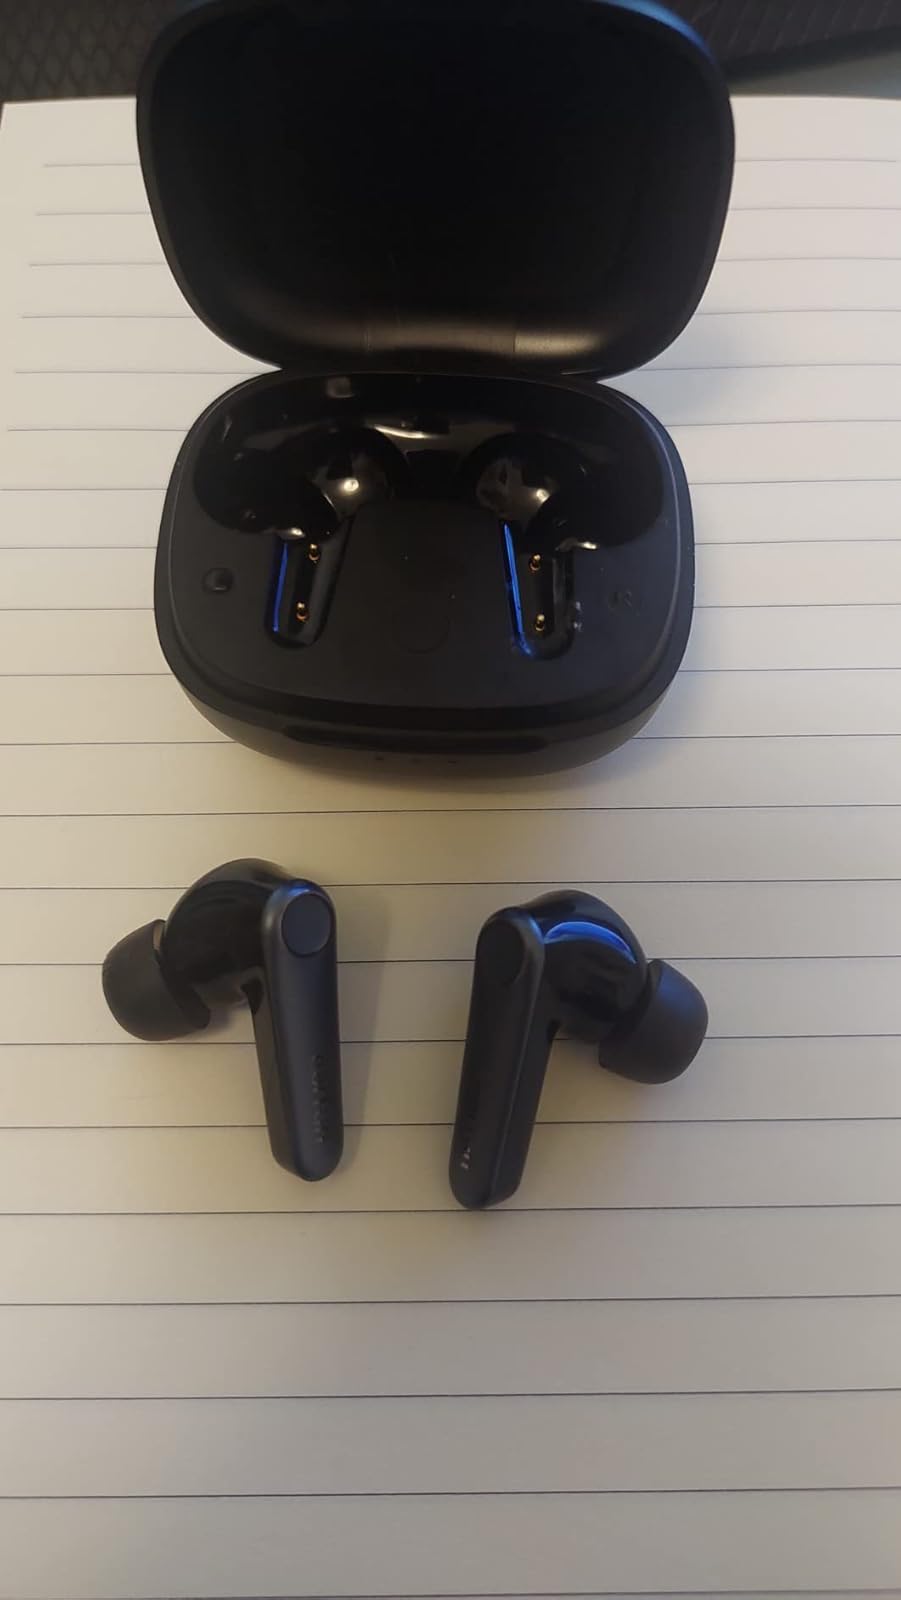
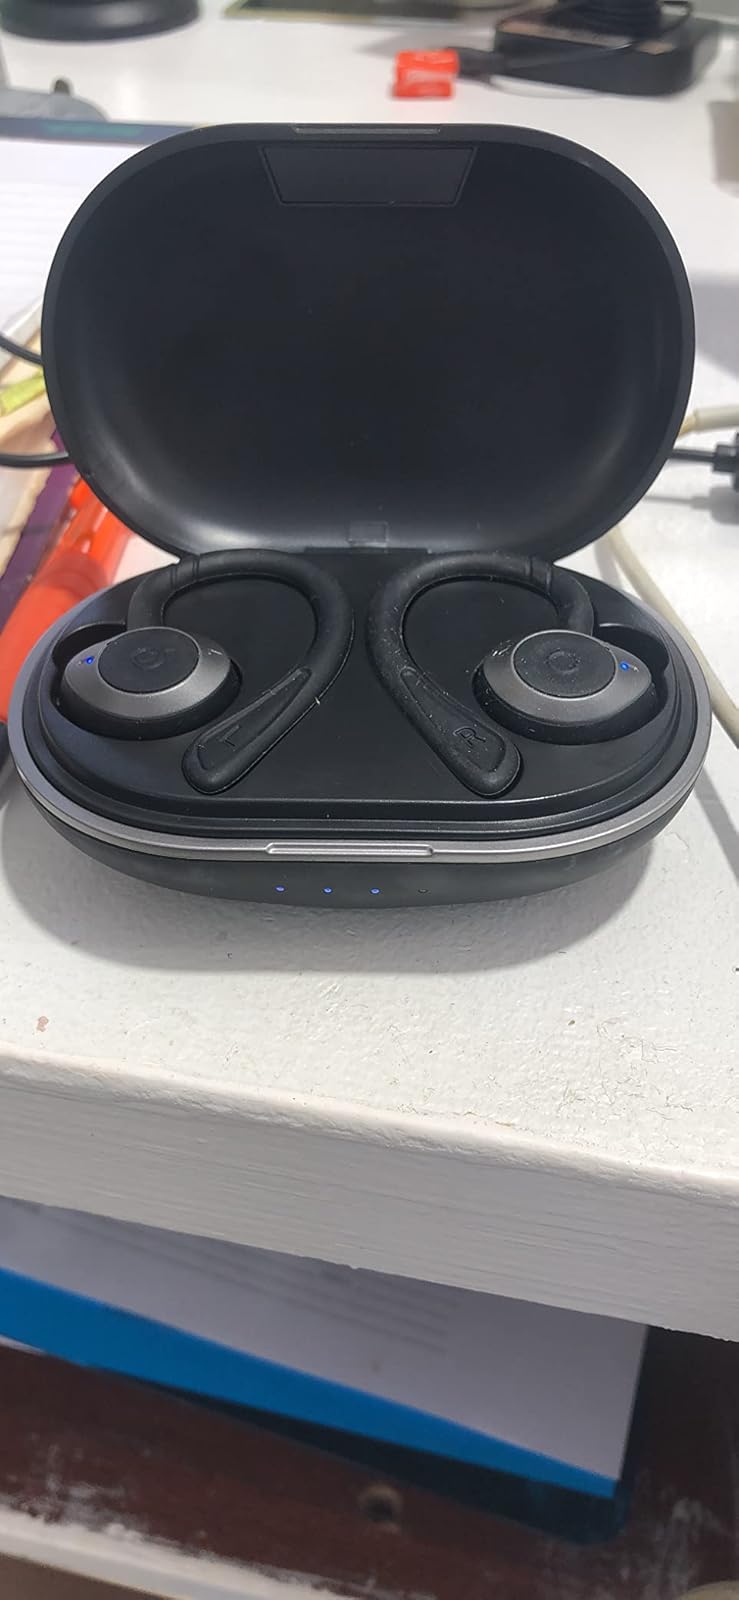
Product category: earbuds
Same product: no